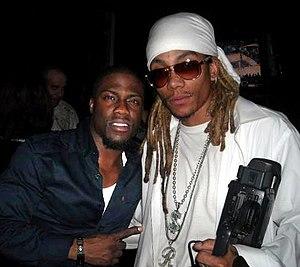
Kevin Hart est un humoriste et comédien américain né le 6 juillet 1979 à Philadelphie, en Pennsylvanie.